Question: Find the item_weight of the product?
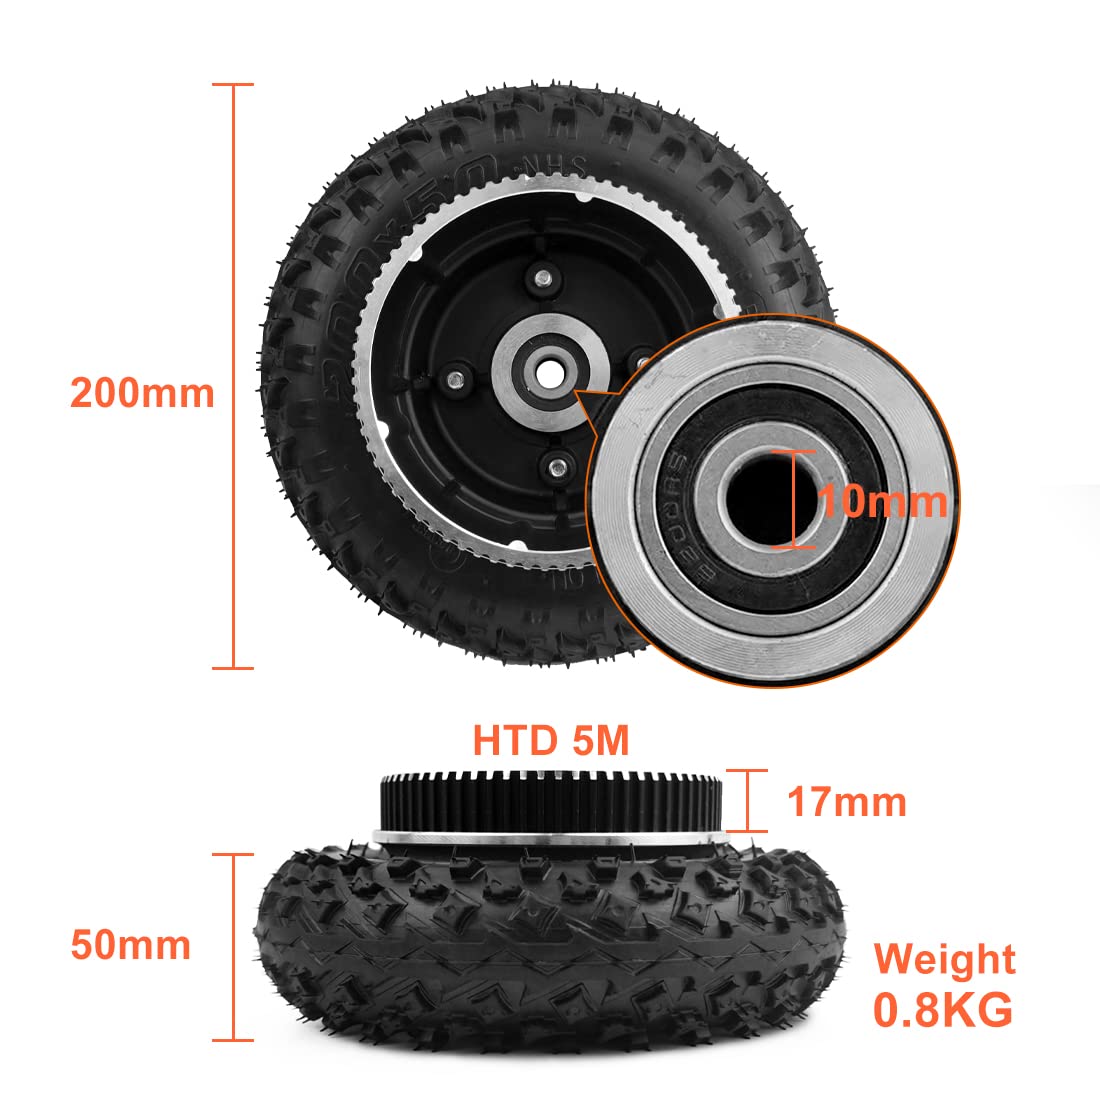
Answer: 0.8 kilogram